Haitian cuisine

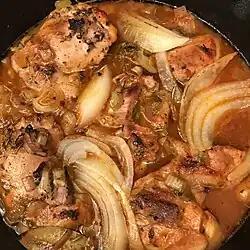
"Poul nan sòs" (chicken in sauce)

Haitian cuisine is a Creole cuisine that originates from a blend of several culinary styles that populated the western portion of the island of Hispaniola, namely African, French, indigenous Taíno, Spanish, and Arab influences. Haitian cuisine has some similarities with "criollo" (Spanish for 'creole') cooking and similar to the rest of the Caribbean, but differs in several ways from its regional counterparts. Flavors are bold and spicy demonstrating African and French influences, with notable derivatives coming from native Taíno and Spanish techniques.